Under-23 sport

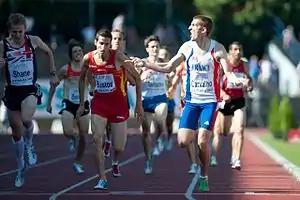
Runners at the 2011 European Athletics U23 Championships

Under-23 sport is a competitive age category grouping within sports for athletes under the age of twenty-three. An extension of age categories found in youth sports, the under-23 category is for adults who are still in a developmental stage within their chosen discipline. The intention of the grouping is to allow such adults to improve their skills against opponents of a similar standard, as opposed to elite level of competition found in open senior level competitions, where they may not receive competitive opportunities or may find their development hindered by significant ability differences.